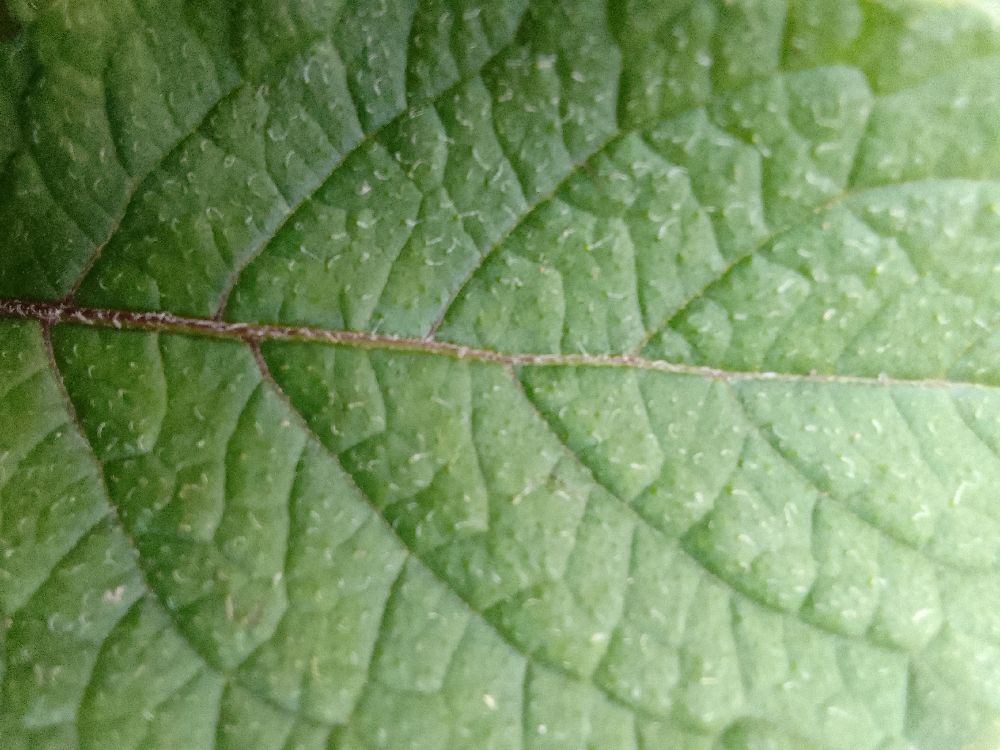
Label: Healthy